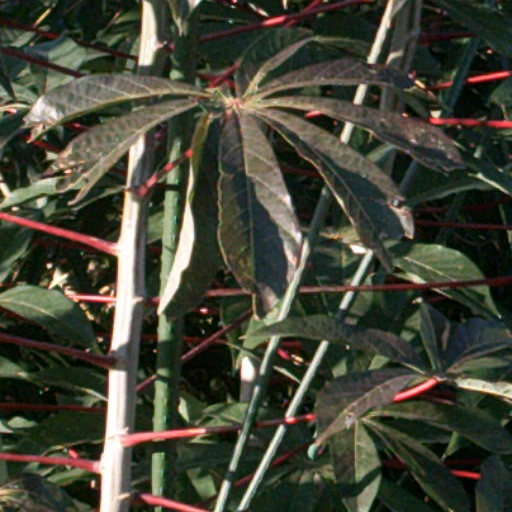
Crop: cassava